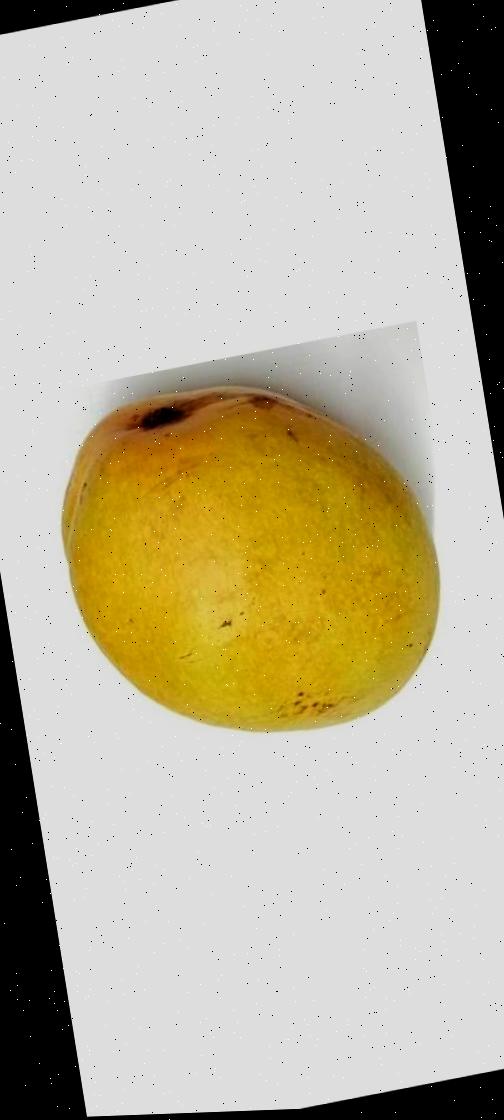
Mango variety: Bari-11